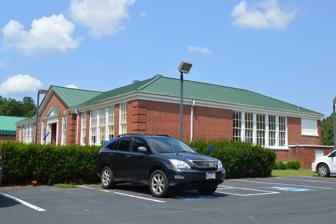
Building: Armstead T. Johnson High School
Country: United States of America
Year built: 1937
United States historic place Armstead T. Johnson High School U.S. National Register of Historic Places Virginia Landmarks Register Front and southeastern side Show map of Virginia Show map of the United States Location 18849 State Route 3 , Montross, Virginia Coordinates 38°4′39″N 76°46′54″W / 38.07750°N 76.78167°W / 38.07750; -76.78167 Area 4 acres (1.6 ha) Built 1937 ( 1937 ) Built by C.E Nuchals, Raymond Dowling Architectural style Colonial Revival NRHP reference No. 98001071 VLR No. 096-0113 Significant dates Added to NRHP August 14, 1998 Designated VLR June 17, 1998 Armstead T. Johnson High School is a historic high school complex for African-American students located near Montross , Westmoreland County, Virginia . The main building was built in 1937, and is a one-story, U-shaped Colonial Revival style brick building.  Contributing structures on the property include the one-story, frame Industrial Arts Building and the one-story, frame Home Economics Cottage. At a time when the state had a policy of legal racial segregation in public schools, this was among the first purpose-built high schools for African Americans on the Northern Neck of Virginia. The building, listed on the National Register of Historic Places in 1998, is now operated as a museum to preserve the history and legacy of education for African-American students in the Northern Neck, especially in Westmoreland County. It has collections, artifacts, memorabilia, and other materials related to this period. References